Italy in the Middle Ages

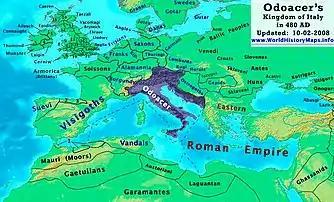
Map of Odoacer's Kingdom of Italy in 480 AD

Italy was invaded by the Visigoths in the 5th century, and Rome was sacked by Alaric in 410. The (traditional) last Western Roman Emperor, Romulus Augustus, was deposed in 476 by an Eastern Germanic general, Odoacer. He subsequently ruled in Italy for seventeen years as "rex gentium", theoretically under the suzerainty of the eastern Roman emperor Zeno, but practically in total independence. The administration remained essentially the same as that under the Western Roman Empire, and gave religious freedoms to the Christians. Odoacer fought against the Vandals, who had occupied Sicily, and other Germanic tribes that periodically invaded the peninsula.